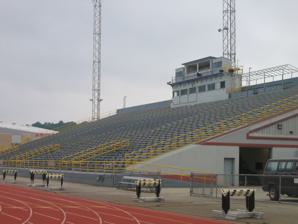
Building: Welcome Stadium
Country: United States of America
Year built: 1949
Dayton, Ohio stadium Welcome Stadium Renovated Welcome Stadium (2022-2023) Location 1601 South Edwin C. Moses Boulevard Dayton, OH 45417 Coordinates 39°44′12″N 84°11′53″W / 39.73667°N 84.19806°W / 39.73667; -84.19806 Owner Dayton Public Schools Capacity 11,000 Construction Opened 1949 Renovated 2022/2023 Construction cost $32 million (2023 renovation) Architect MSA Sport (2023 Renovation) Tenants Dayton Flyers football ( NCAA D-I ) (1974–present) Aviation Bowl (NCAA) (1961) Dayton Dynamo ( NPSL ) (2016–2017) 2008 Renovated concourse at Welcome Stadium (2023) Welcome Stadium is an 11,000-seat multi-purpose stadium in Dayton, Ohio , United States, owned and operated by Dayton Public Schools . Primary tenants of the facility include University of Dayton Flyers football team and multiple Dayton Public High Schools. History It opened in 1949, and is home to all of the city's high schools. Since 1974, it has also been home to the Dayton Flyers football team. It hosted the 1961 Aviation Bowl and the Ohio High School State Track and Field finals for the years 1999–2003. It hosted the USA Outdoor Track and Field Championships Men's division in 1953 and 1957 the Women's division in 1963 and 1969.  It also hosts Ohio's High School (OMEA) marching band finals in late October, early November. Soccer club Dayton Dynamo were tenants. In 2021, the Board of Education hired the team of MSA Sport + Shook Construction to develop a Master Plan for improvements and expansion to Welcome Stadium.   Phase 1 of the Master Plan, which was constructed in 2022 and complete in 2023 was a total project cost of $32 million and included a complete overhaul and restoration of the historic grandstands, a field and track renovation, and new Press Tower and full renovation of both concourses.   Future phases to be included from the Master Plan include a new 10,000 s.f. field house in the north end zone, and a multipurpose field NW of the track for field events and community recreation. On July 27, 2019, the stadium hosted a Cincinnati Bengals training camp. The event was part of commemorations of the National Football League 's official centennial season, paying tribute to one of its charter franchises—the Dayton Triangles . The team and NFL originally aimed for the camp to be held on new turf at the Triangles' former home field, Triangle Park (site of the NFL's first game), but the construction was called off after the discovery of a "unique and sizable anomaly" on the site in an archaeological survey. See also List of NCAA Division I FCS football stadiums References